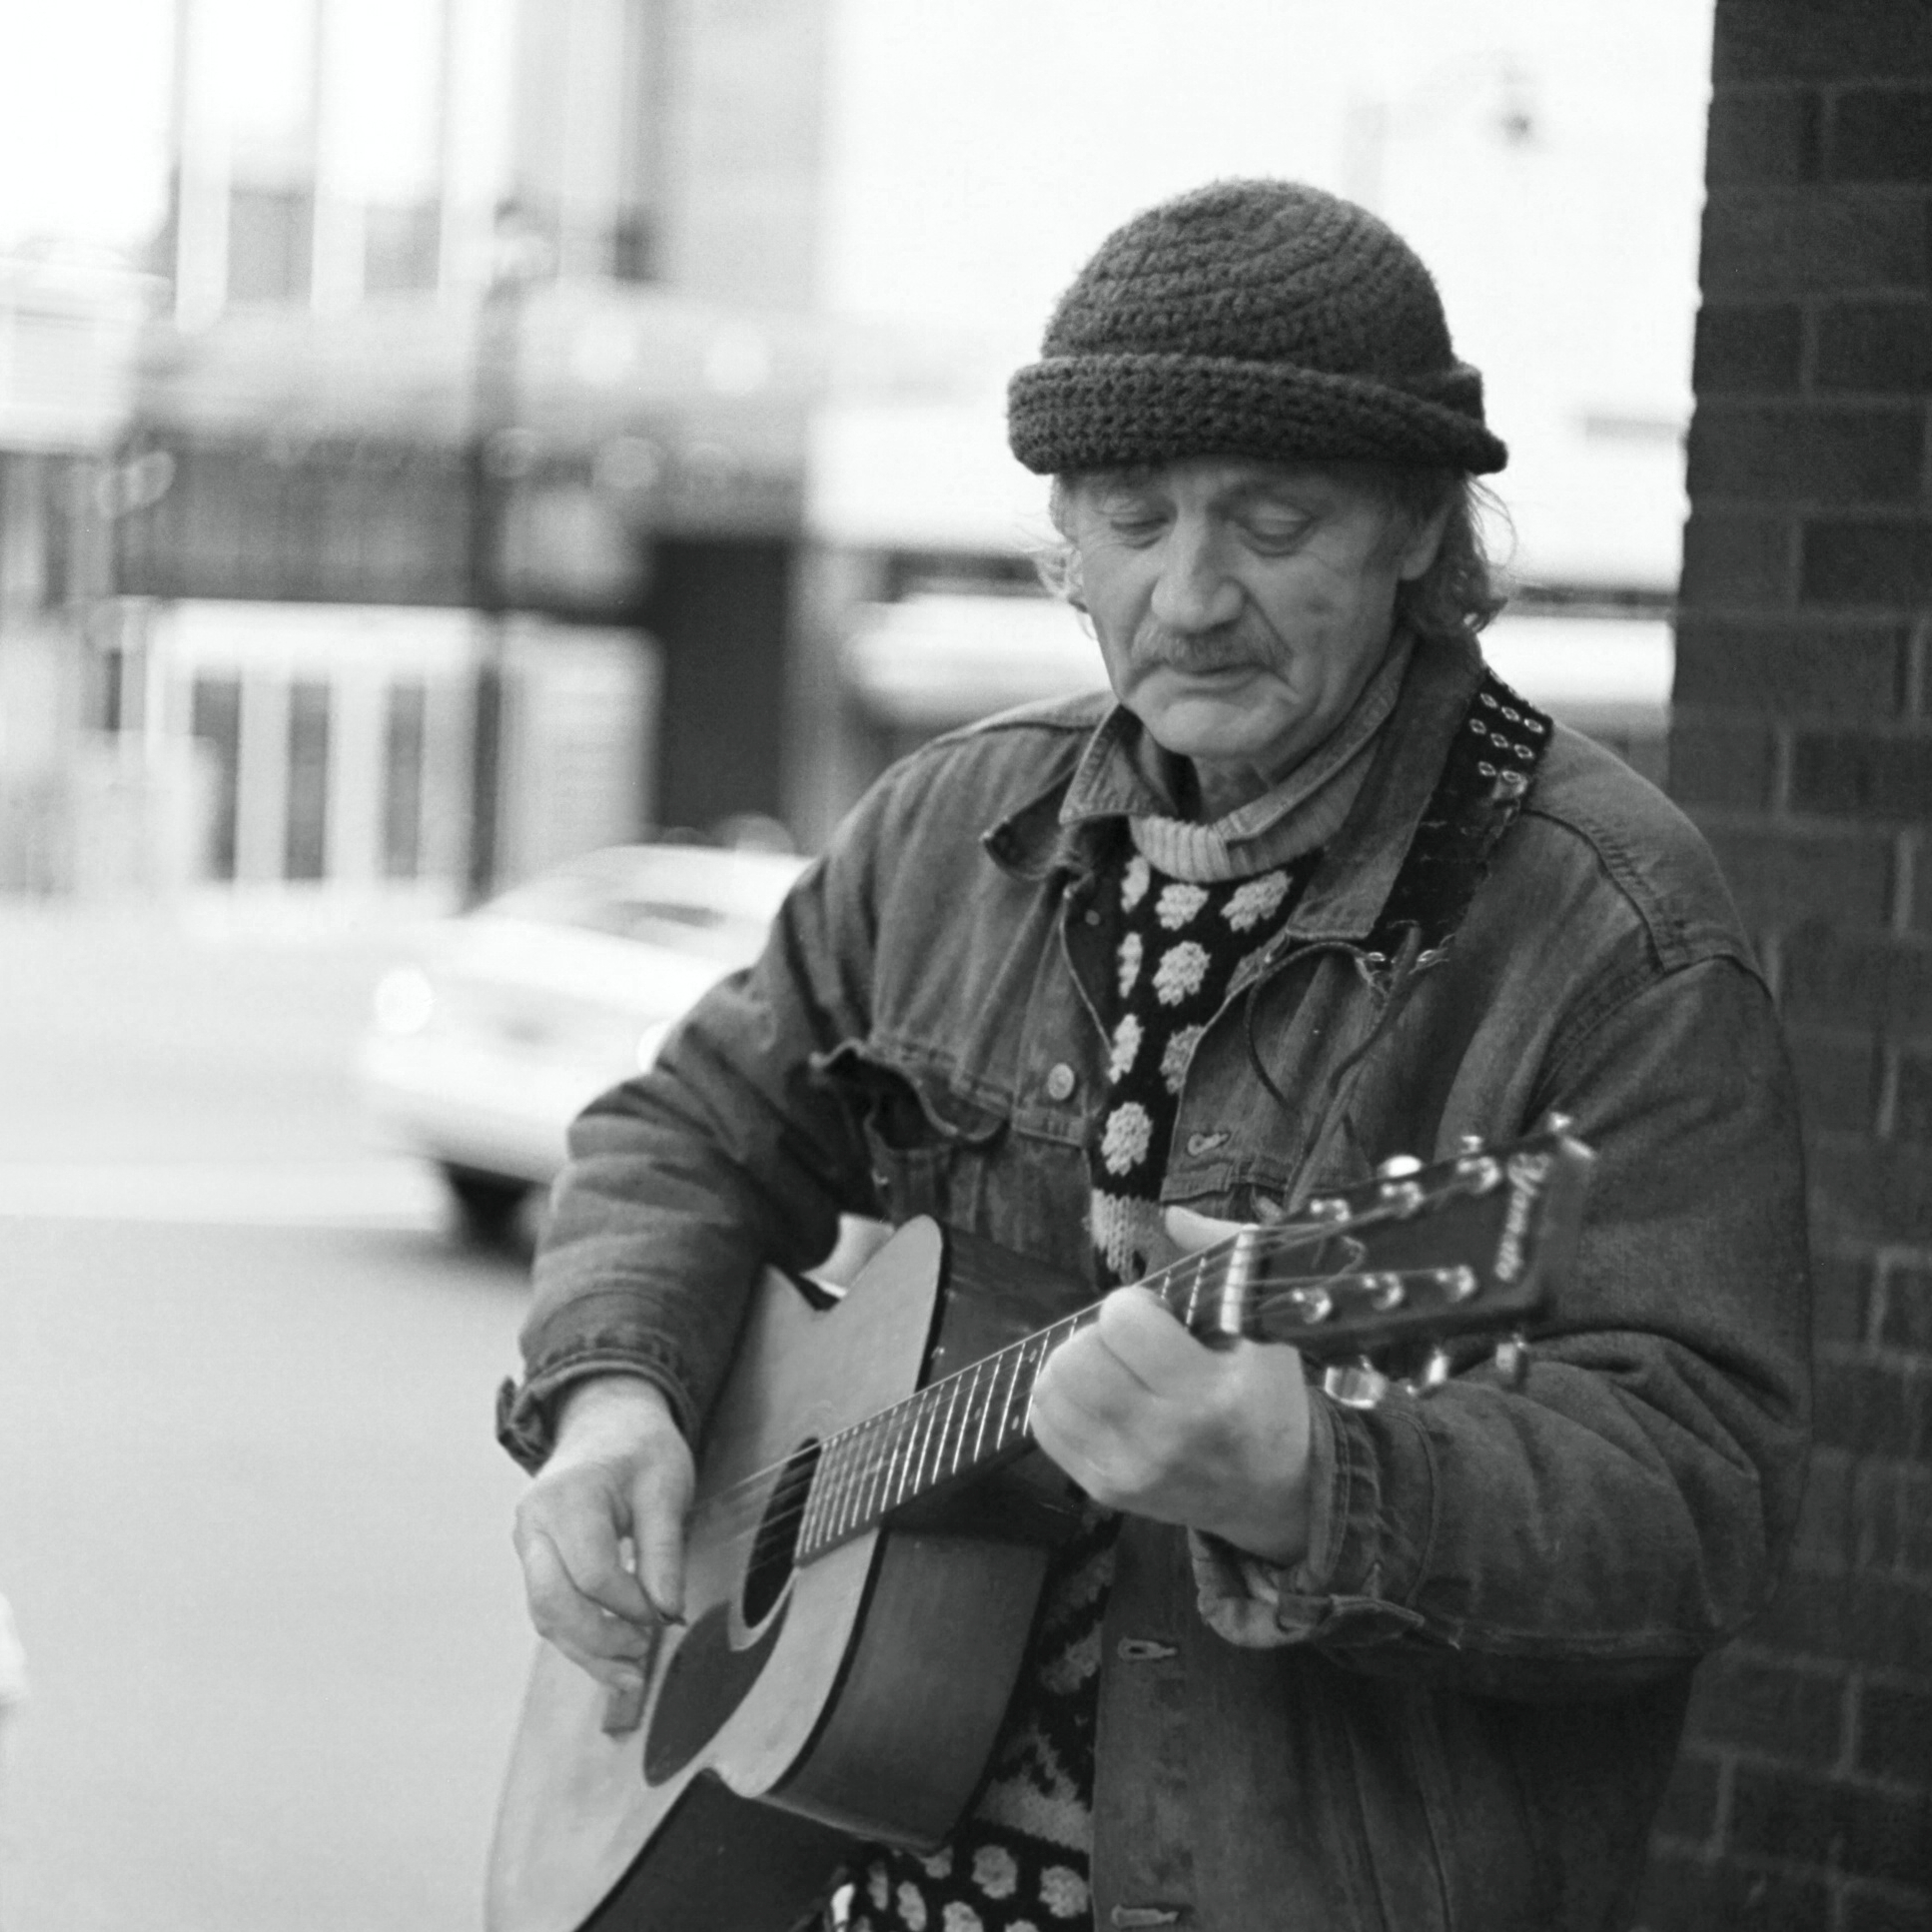
man, person, music, black and white, white, street, photography, guitar, square, musician, clothing, black, monochrome, photograph, cropped, zenitb, fotor, russianlens, bwfilter, heilos442, monochrome photography